Magheracloone

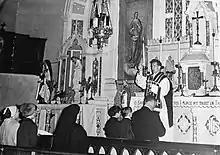
Father Eugene McCabe celebrates mass at the splendid pre-Vatican II high altar, Ss. Peter & Paul Church, Magheracloone

" In 1843 the tenants on the Shirley estate, of which Magheracloone was a part, refused to pay their rent until their complaints had been addressed by the landlord. Attempts by the bailiffs to seize cattle or goods from the tenants who would not pay were stopped by the activities of 'The Molly Maguires'. The centre of British rule in Ireland, Dublin Castle, agreed to provide troops to protect the agents who were serving notices of eviction to tenants. On 5 June 1843, a bailiff from the Shirley Estate along with a company of troops marched toward the church of Saints Peter and Paul (this very church) in Magheracloone. The intention was to post a notice of eviction to several tenants in the area, on the door of the church. They were